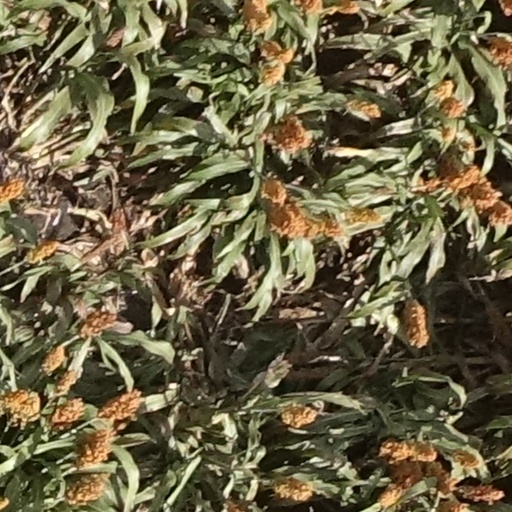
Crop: sorghum